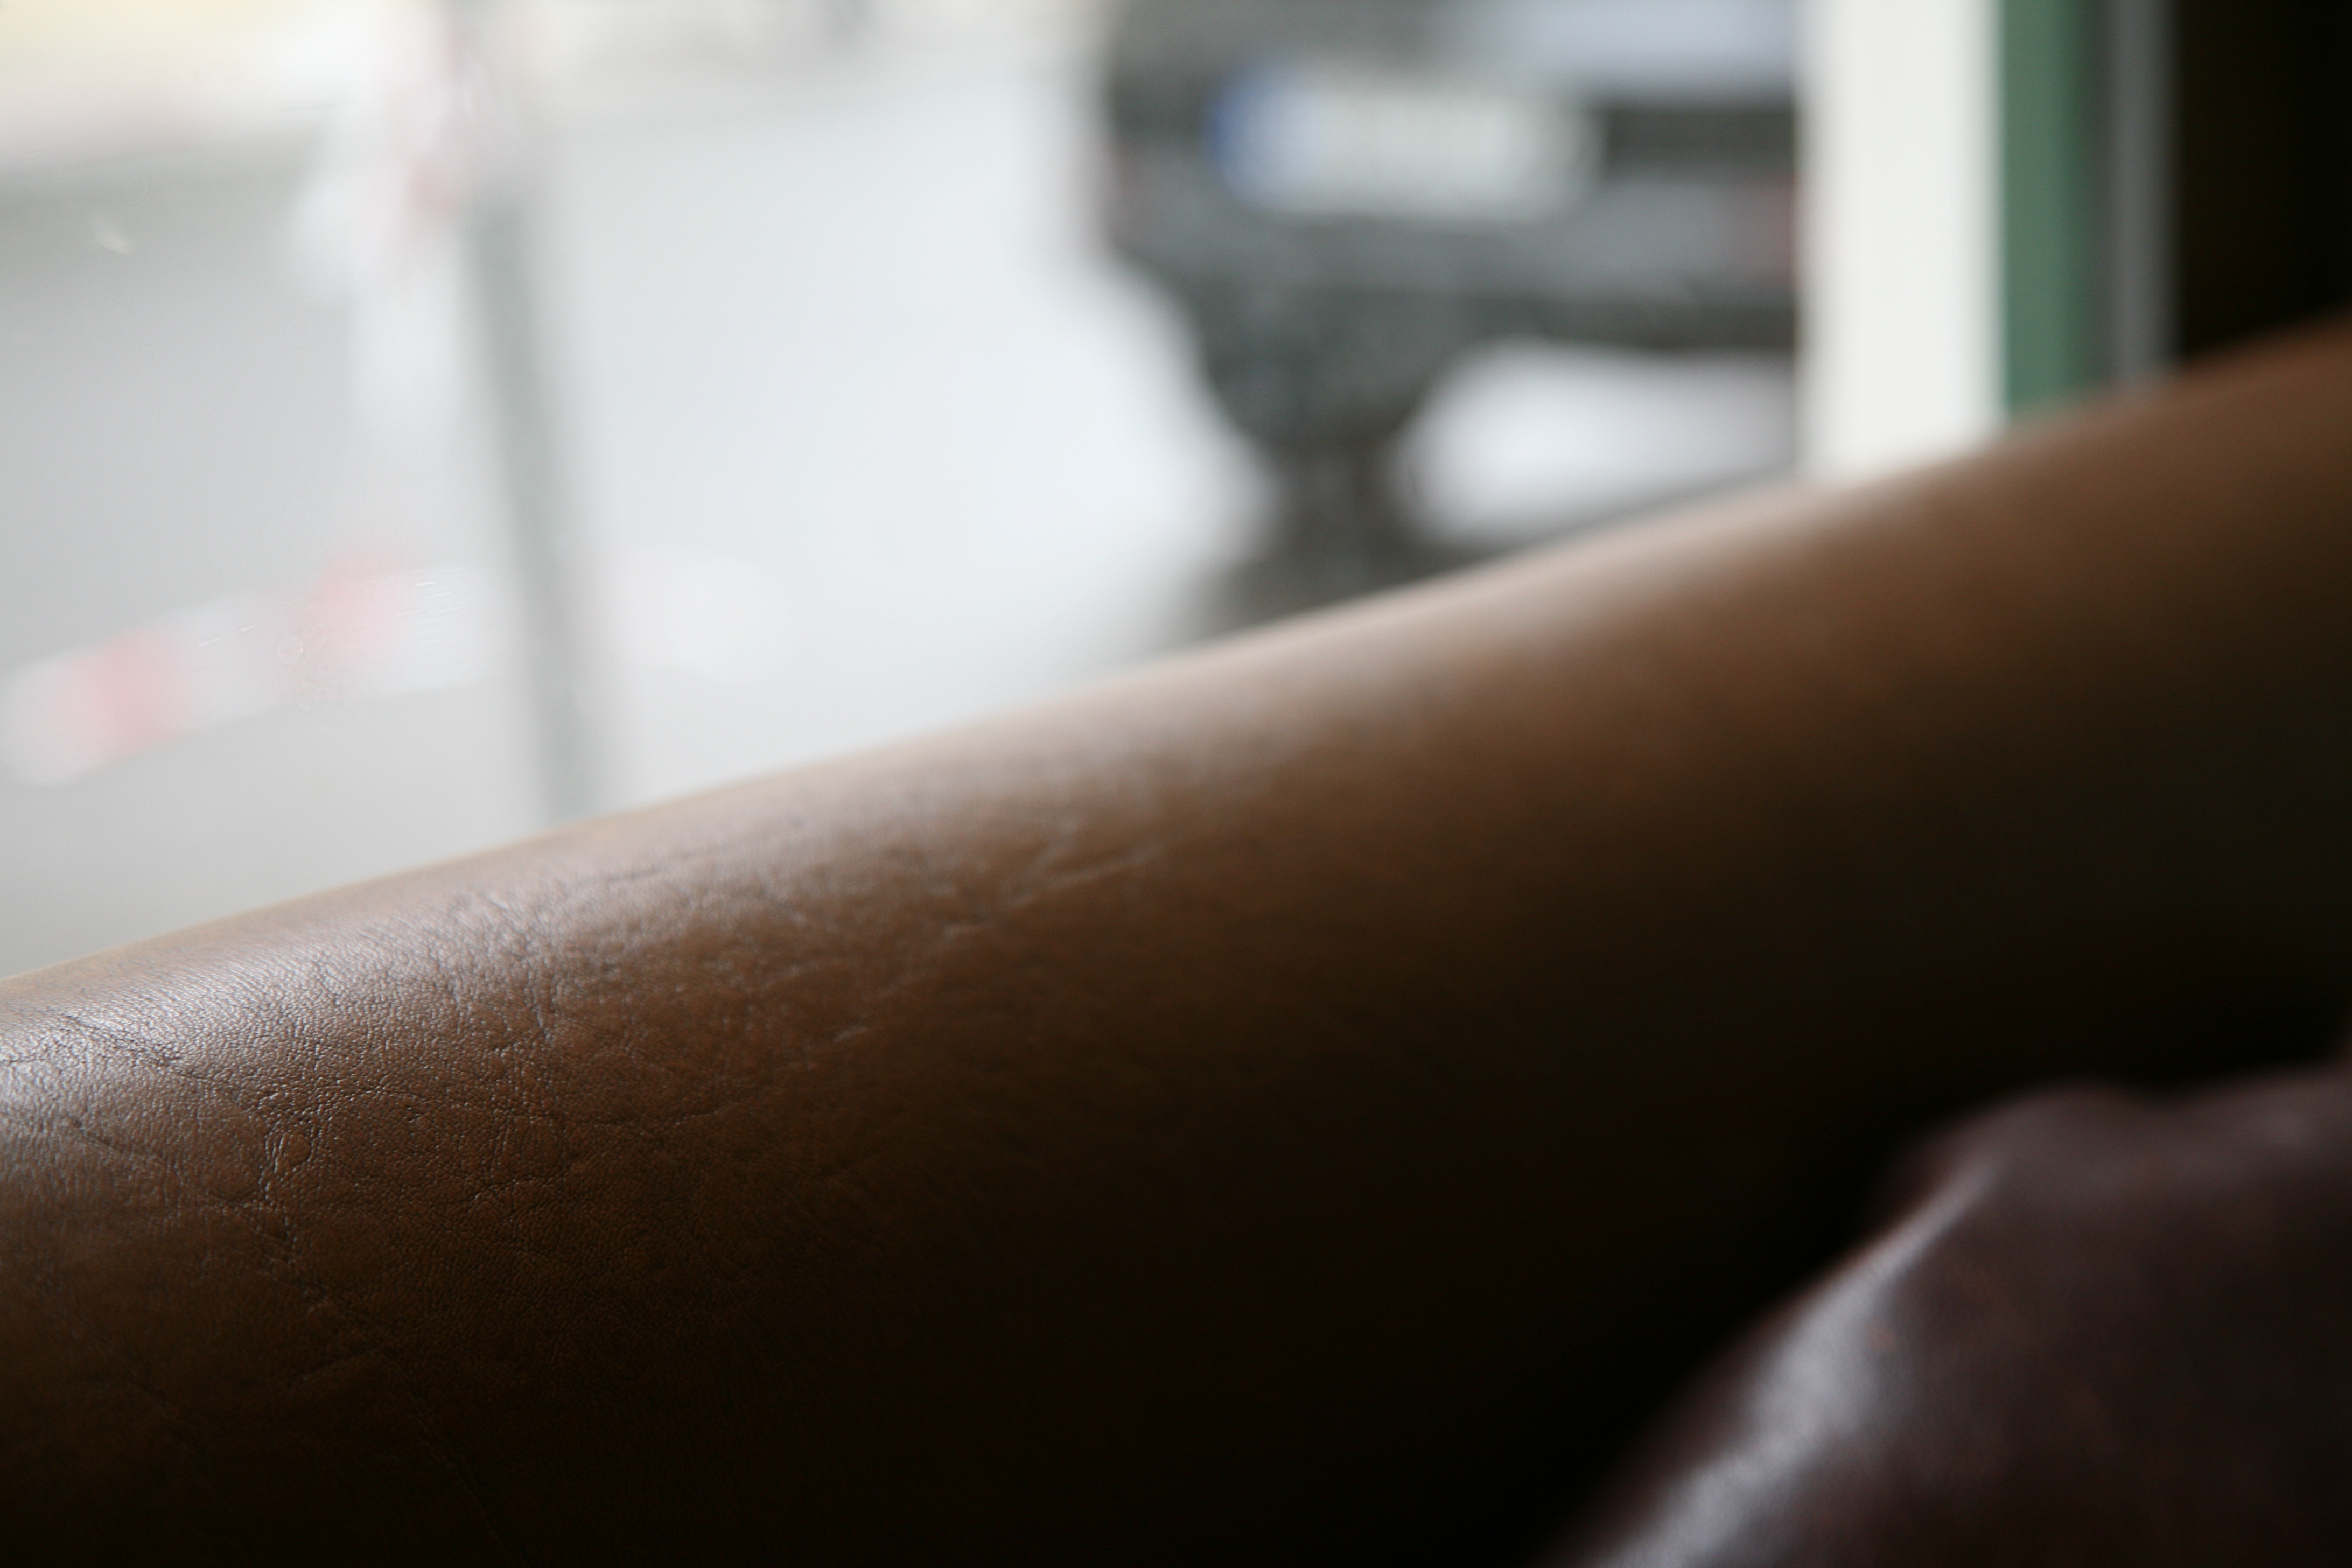
hand, photography, leg, finger, color, black, arm, close up, human body, eye, skin, beauty, germany, deutschland, allemagne, berlin